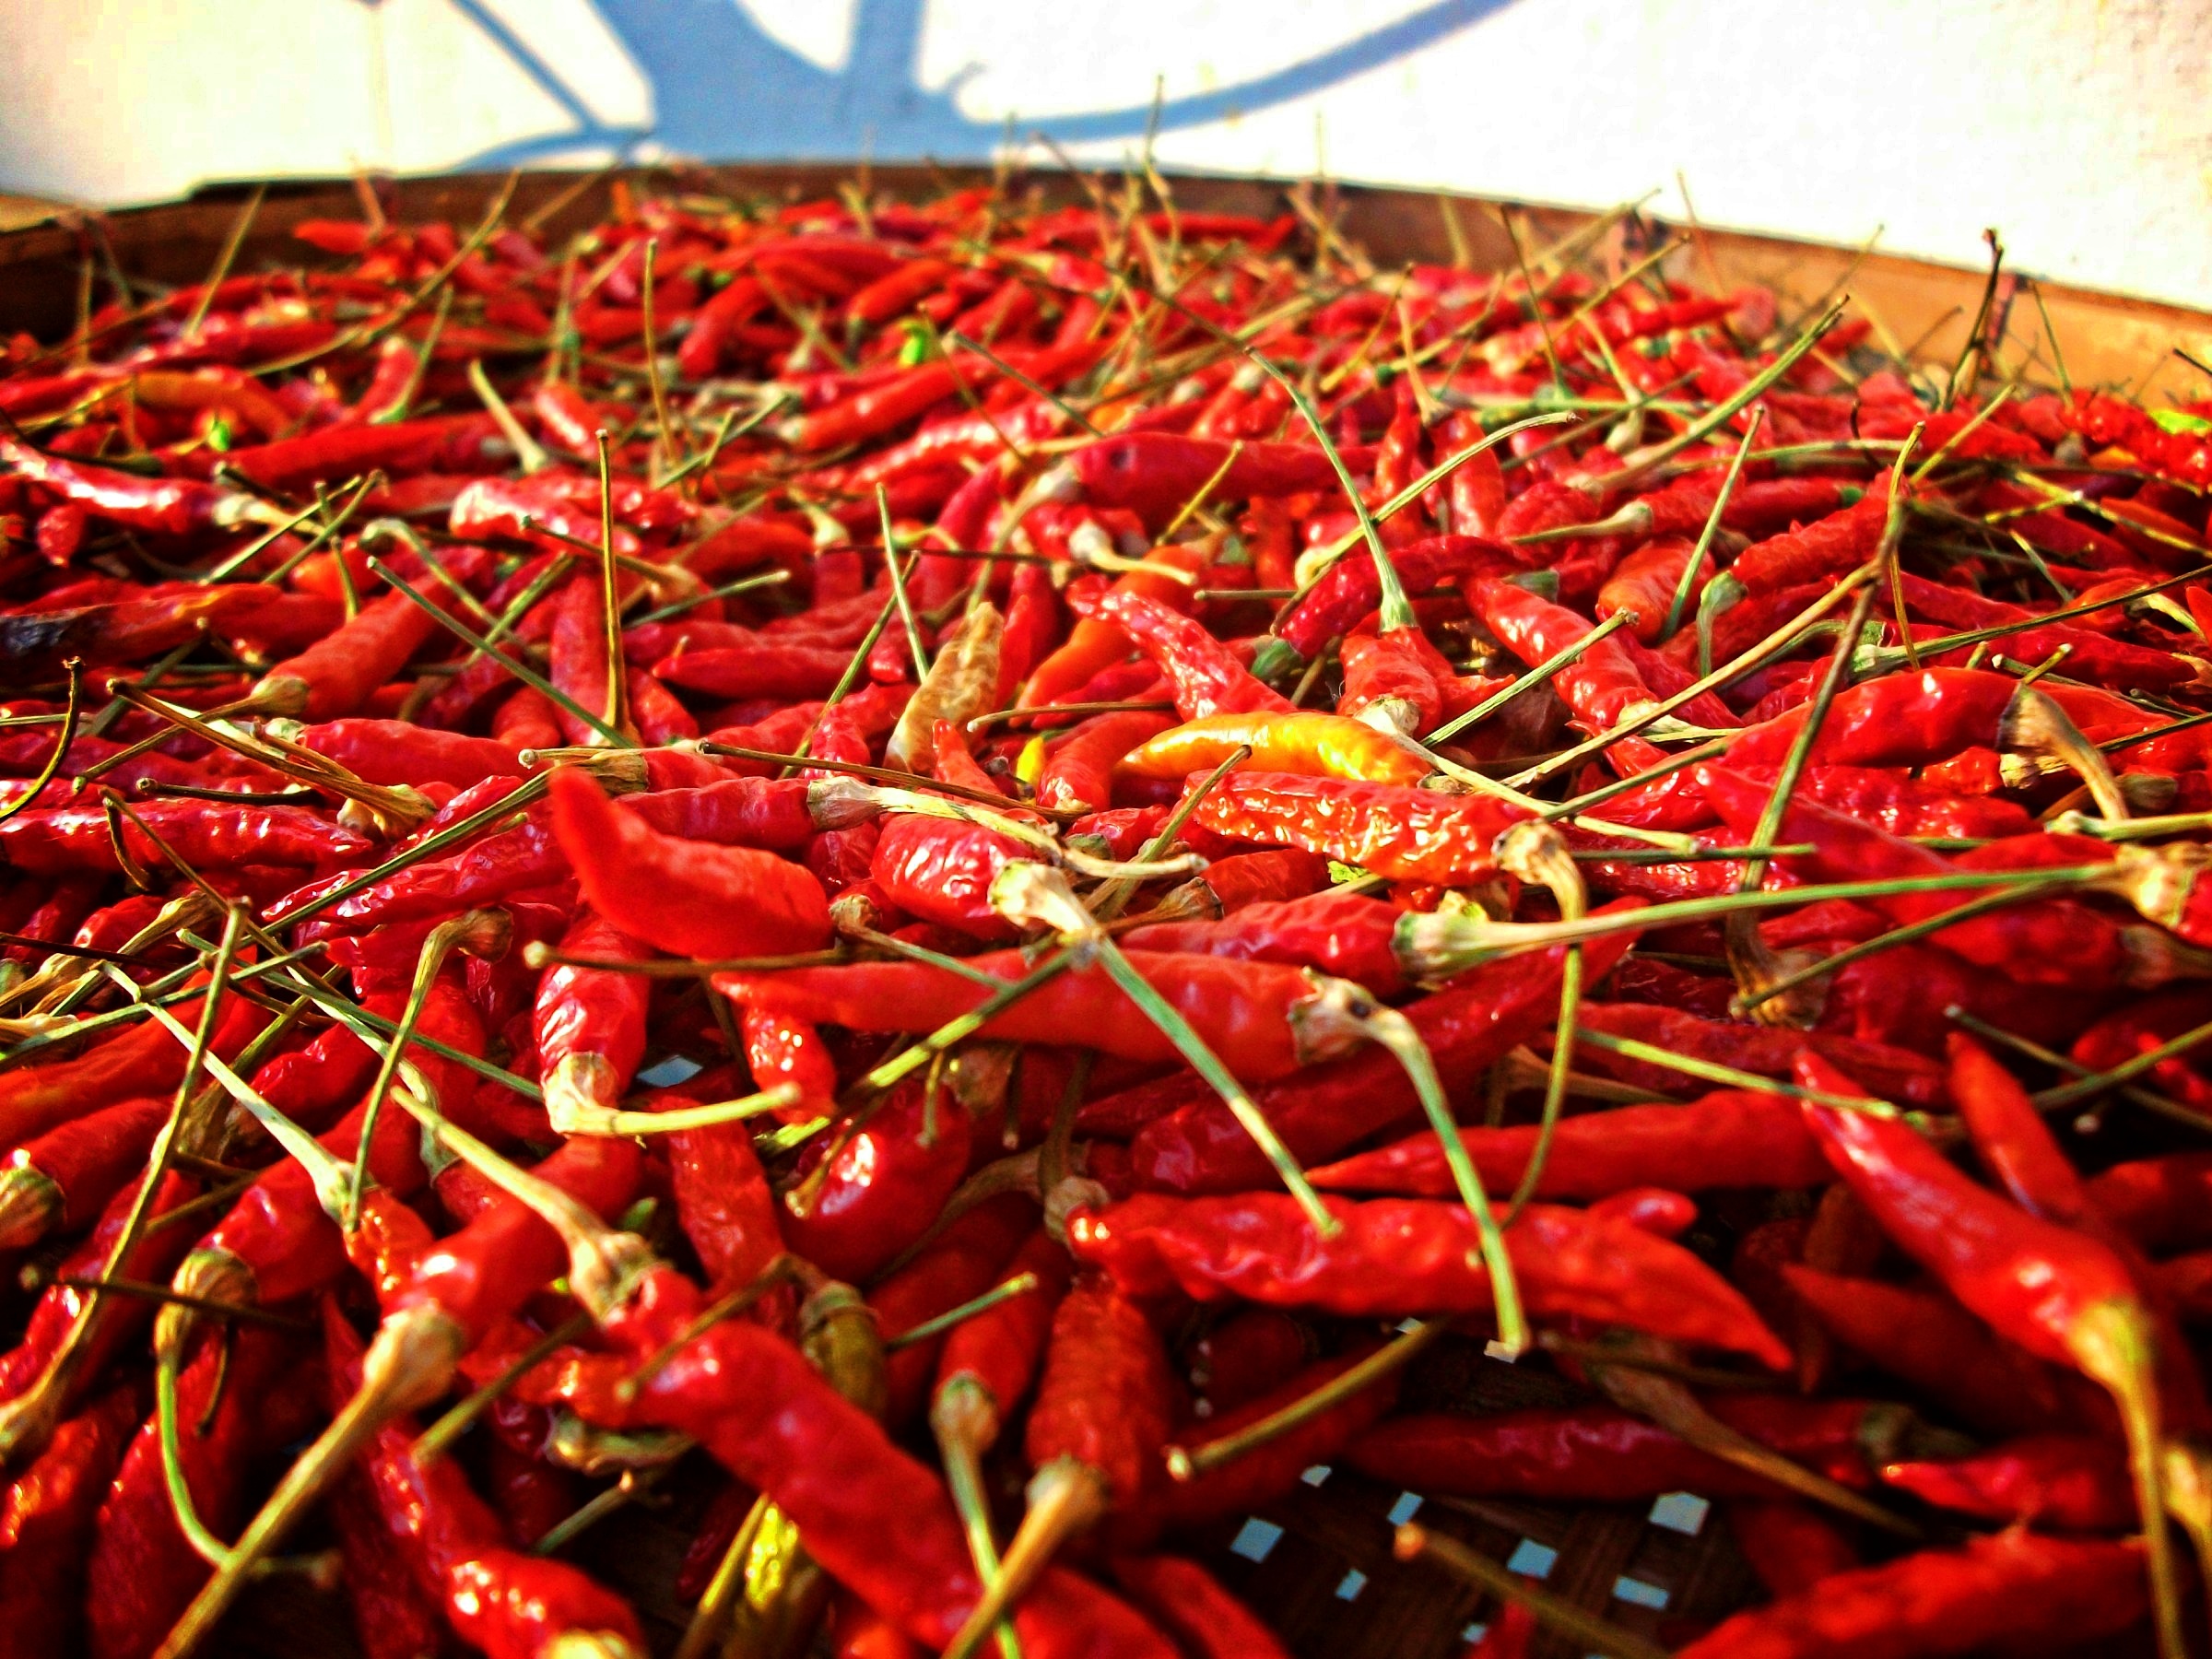
plant, fruit, food, red, produce, vegetable, asia, thailand, peppers, flowering plant, chili pepper, cayenne pepper, land plant, bird's eye chili, peperoncini, bell peppers and chili peppers, phayao